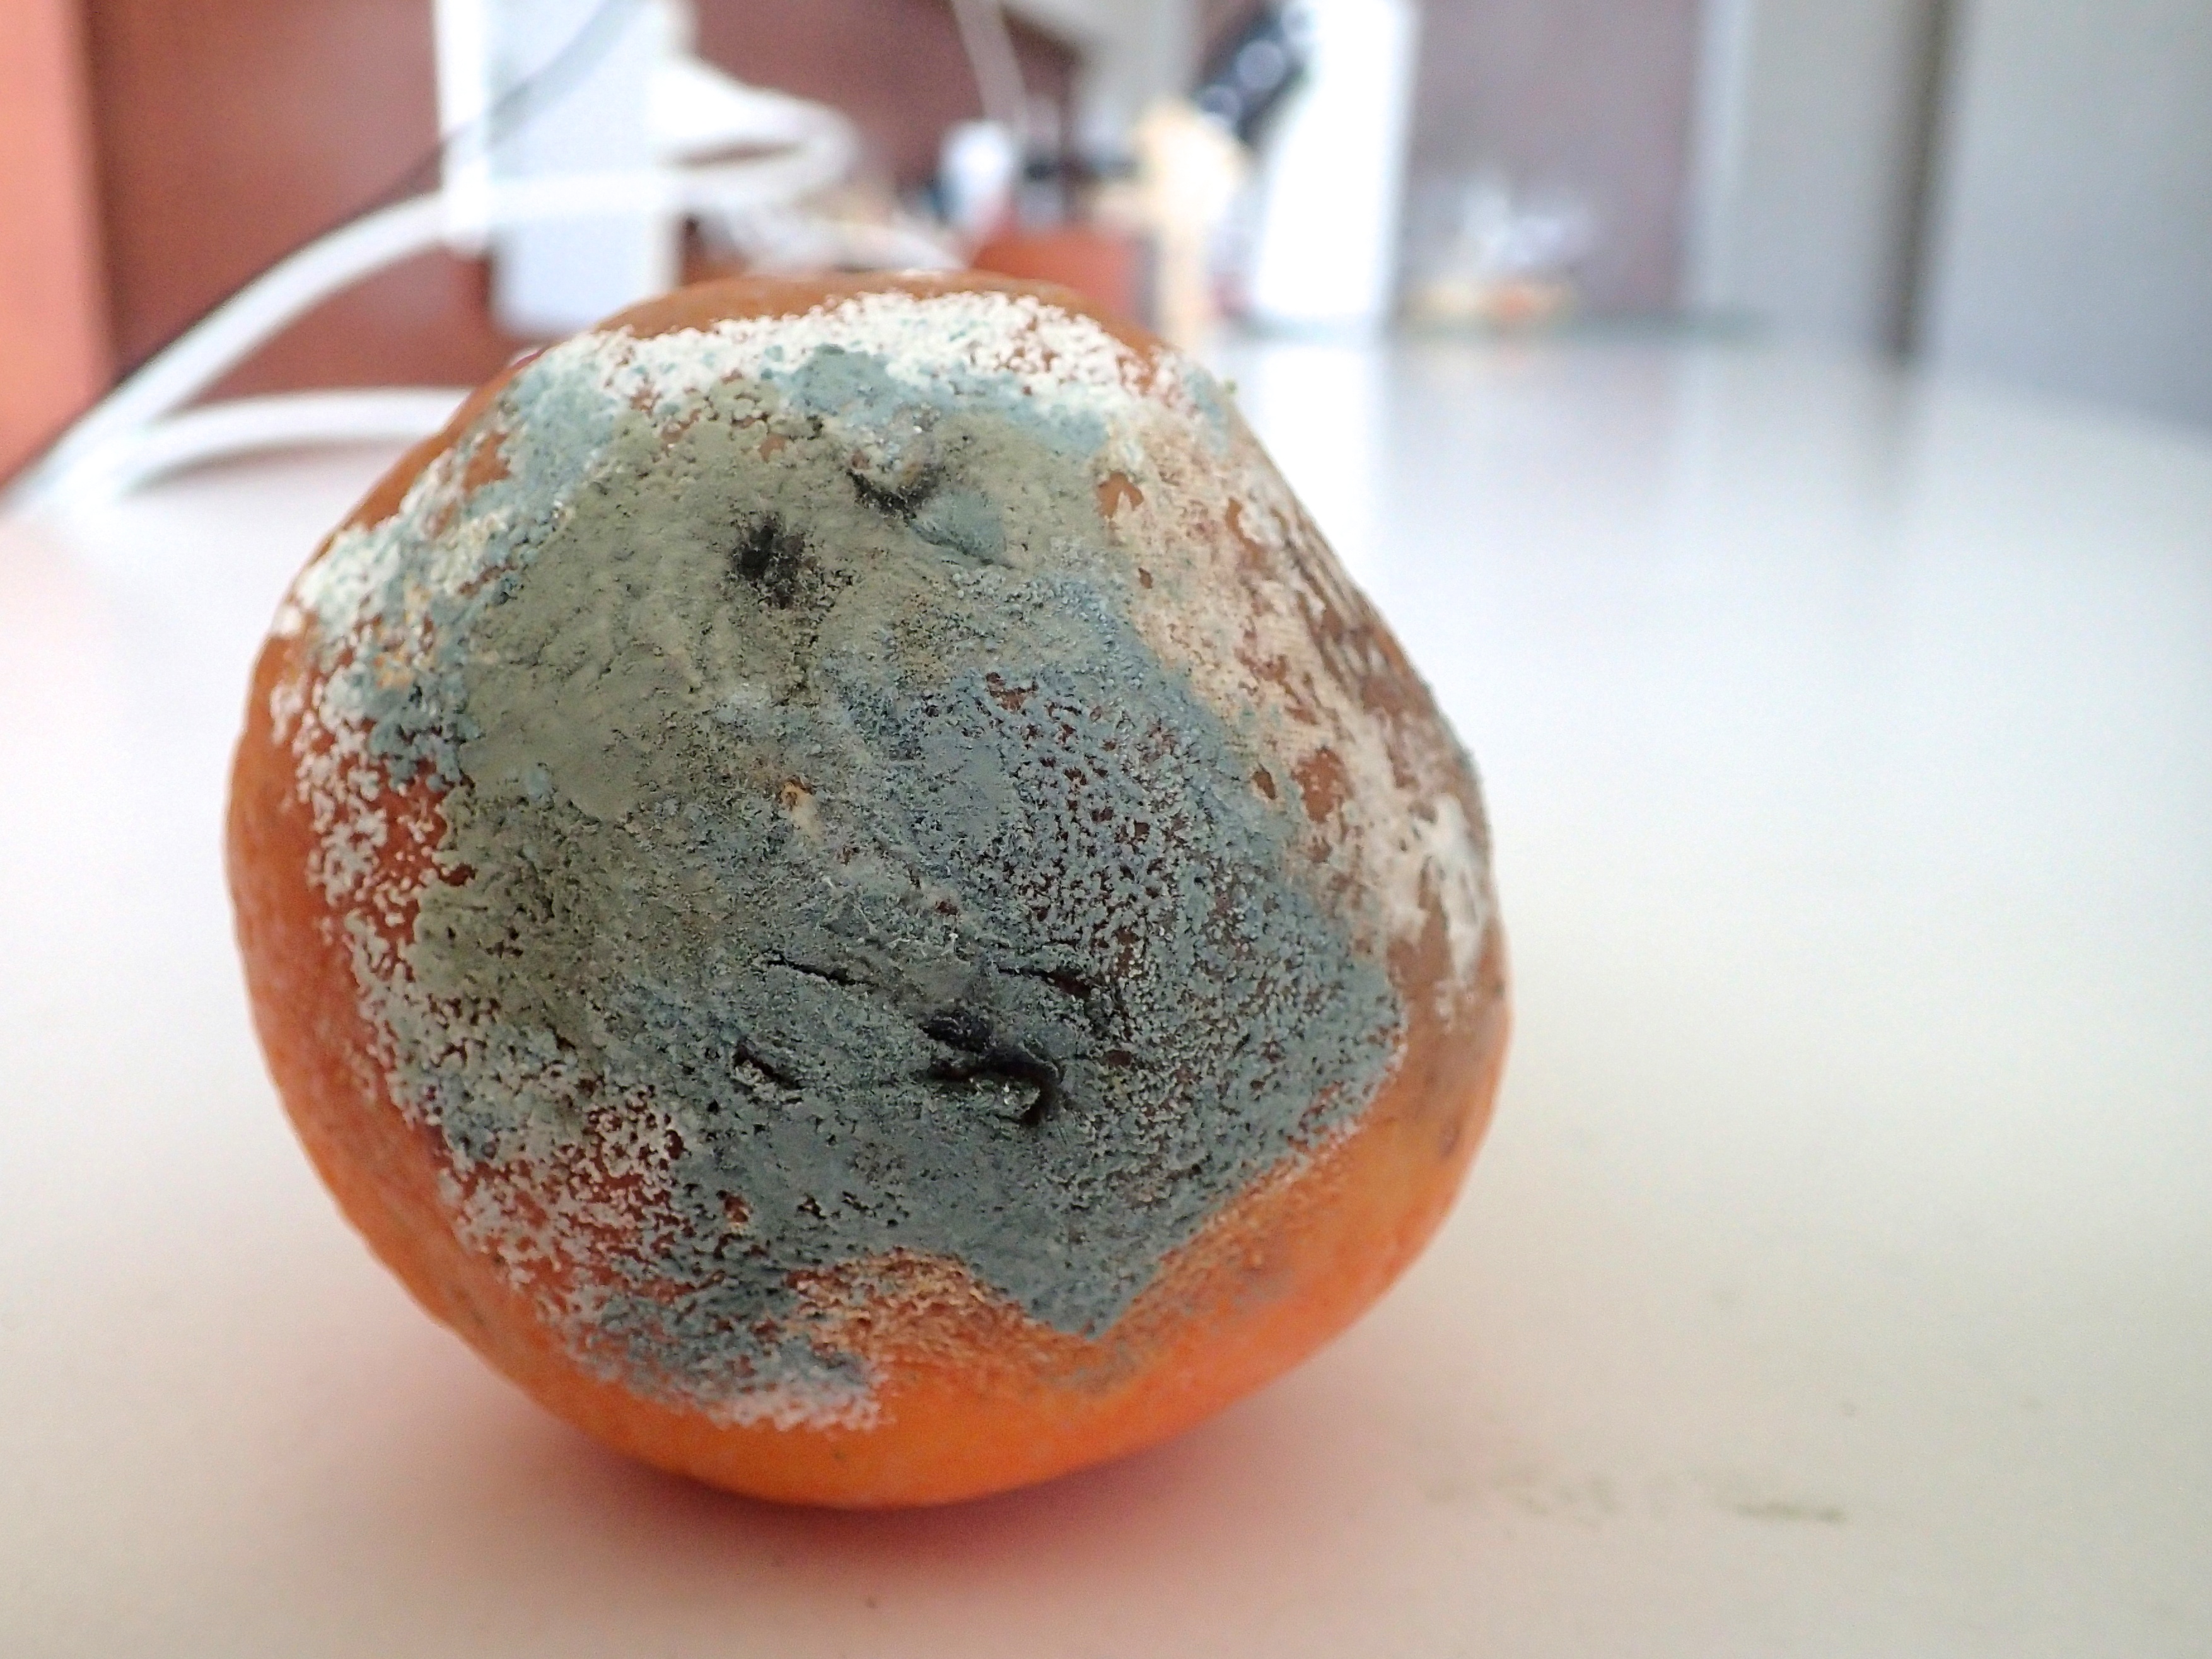
food, produce, egg, art